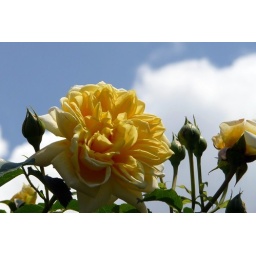
Yellow roses in the sky